History of Rajasthan

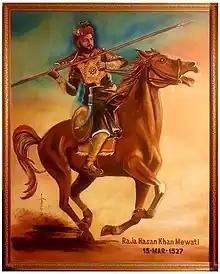
Raja Hasan Khan Mewati, the Khanzada Rajput ruler of Mewat from 1504 to 1527.

The Chahamanas commissioned a number of Hindu temples, several of which were destroyed by the Ghurid invaders after the defeat of Prithviraja III.